Boonah crisis

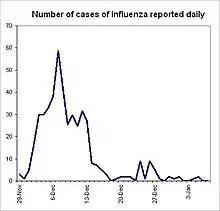
Cases of reported influenza on HMAT "Boonah", 1918

Meanwhile, on board ship where most of the men remained, conditions were said to be deplorable. To prove that the disease had burnt itself out, a seven-day incubation period with no new cases was required, but new infections and deaths continued, caused by the cramped and close living conditions. With casualties growing each day, public outrage grew against the refusal of the immigration authorities to allow all of the soldiers ashore. ""How many cases of sickness and death are required to make the authorities do a commonsense thing?"" (The "Daily News", 14 December 1918). ""Enough of this inhuman incarceration of soldiers in the disease-stricken cubby-hole of a floating hell."" ("The Sunday Times" editorial, 15 December 1918).